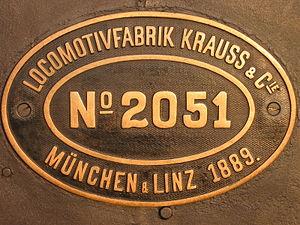
Krauss-Maffei Wegmann est une entreprise allemande issue de la fusion des entreprises J.A Maffei et Krauss et Co, qui donne naissance à la Krauss-Maffei, avant en 1999 de fusionner avec Wegmann. Elle fabrique à l'origine des locomotives pour fabriquer ensuite des machines-outil pour la production d'éléments en matière plastique et produit de nombreux véhicules militaires.